Raid on Choiseul

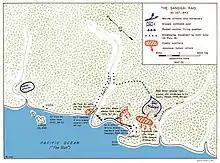
Fighting around Sangigai on October 30, 1943

Throughout the afternoon of 28 October, Krulak sent a patrol to scout a base for PT boats along the western seacoast. Meanwhile, Seton's local intelligence network also sent out patrols to identify the nearest Japanese defensive positions, determining that the main concentration was around Sangigai, with another smaller group northwest. On 29 October reconnaissance patrols were sent to the north and south to gather information on Japanese dispositions, defenses and avenues of approach and to make field sketches of important locations; other patrols, with attached Army and Navy specialists, reconnoitered Moli Point and various other locations to determine their suitability as PT boat bases or as locations for radar stations. One of the patrols attacked and killed seven Japanese and sunk a barge during a patrol towards the Vagara River near Sangigai. Later, a blocking force was sent to Vagara where it clashed with a platoon of Japanese. In response, Krulak determined that he would launch an attack on the main Japanese position at Sangigai the following day to disrupt any attempt to attack his base around Voza.